Dayne Zorko

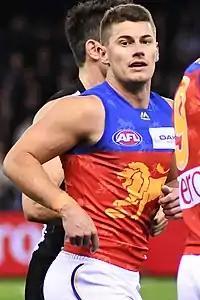
Zorko playing for the Brisbane Lions in 2018

Zorko was born and raised on the Gold Coast, the second youngest of four children. His Slovenian father, a refugee from Yugoslavia who moved with his parents at about six years of age to Melbourne, had developed a passion for the sport before settling on the Gold Coast and having children. His father began coaching the Surfers Paradise Demons and when his five year older brother Beau began playing in the under 8s, Dayne was just 3 years of age. Dayne became a club mascot and began training after complaining that he didn't want to be left at home. He participated in Auskick at Surfers Paradise at the age of four.